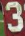
Number: 3